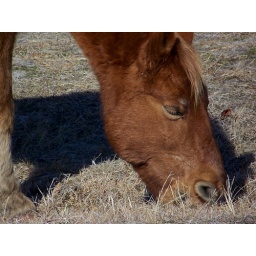
I bet the horses will be glad when the grass turns green in the spring.